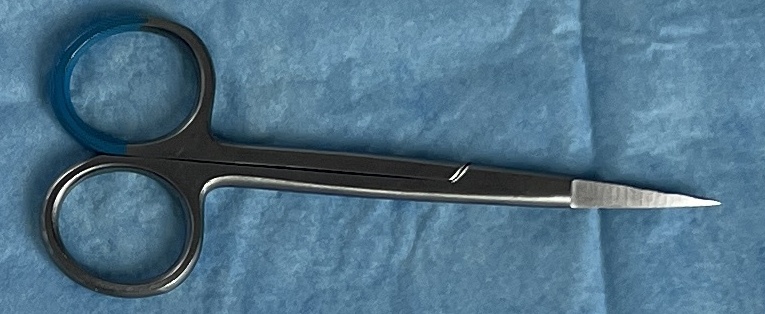
Hinged instrument state: closed